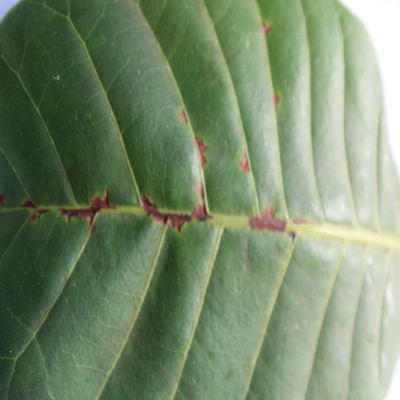
Crop: Cashew
Condition: anthracnose